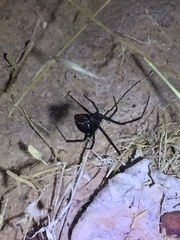
Species: Lactrodectus_hesperus